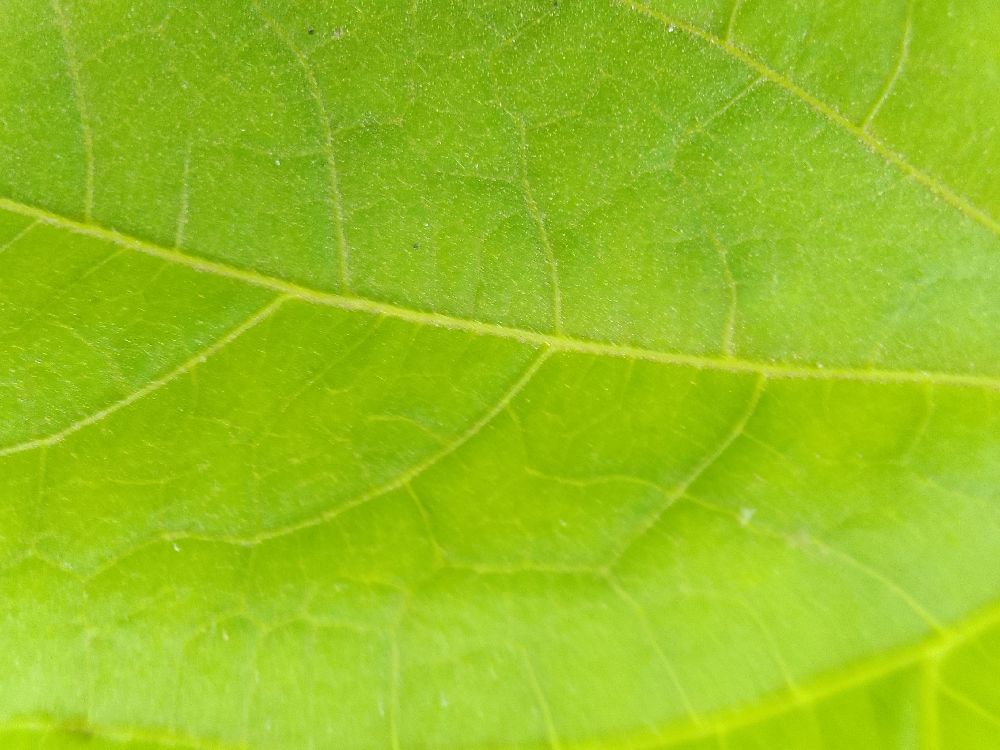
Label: healthy